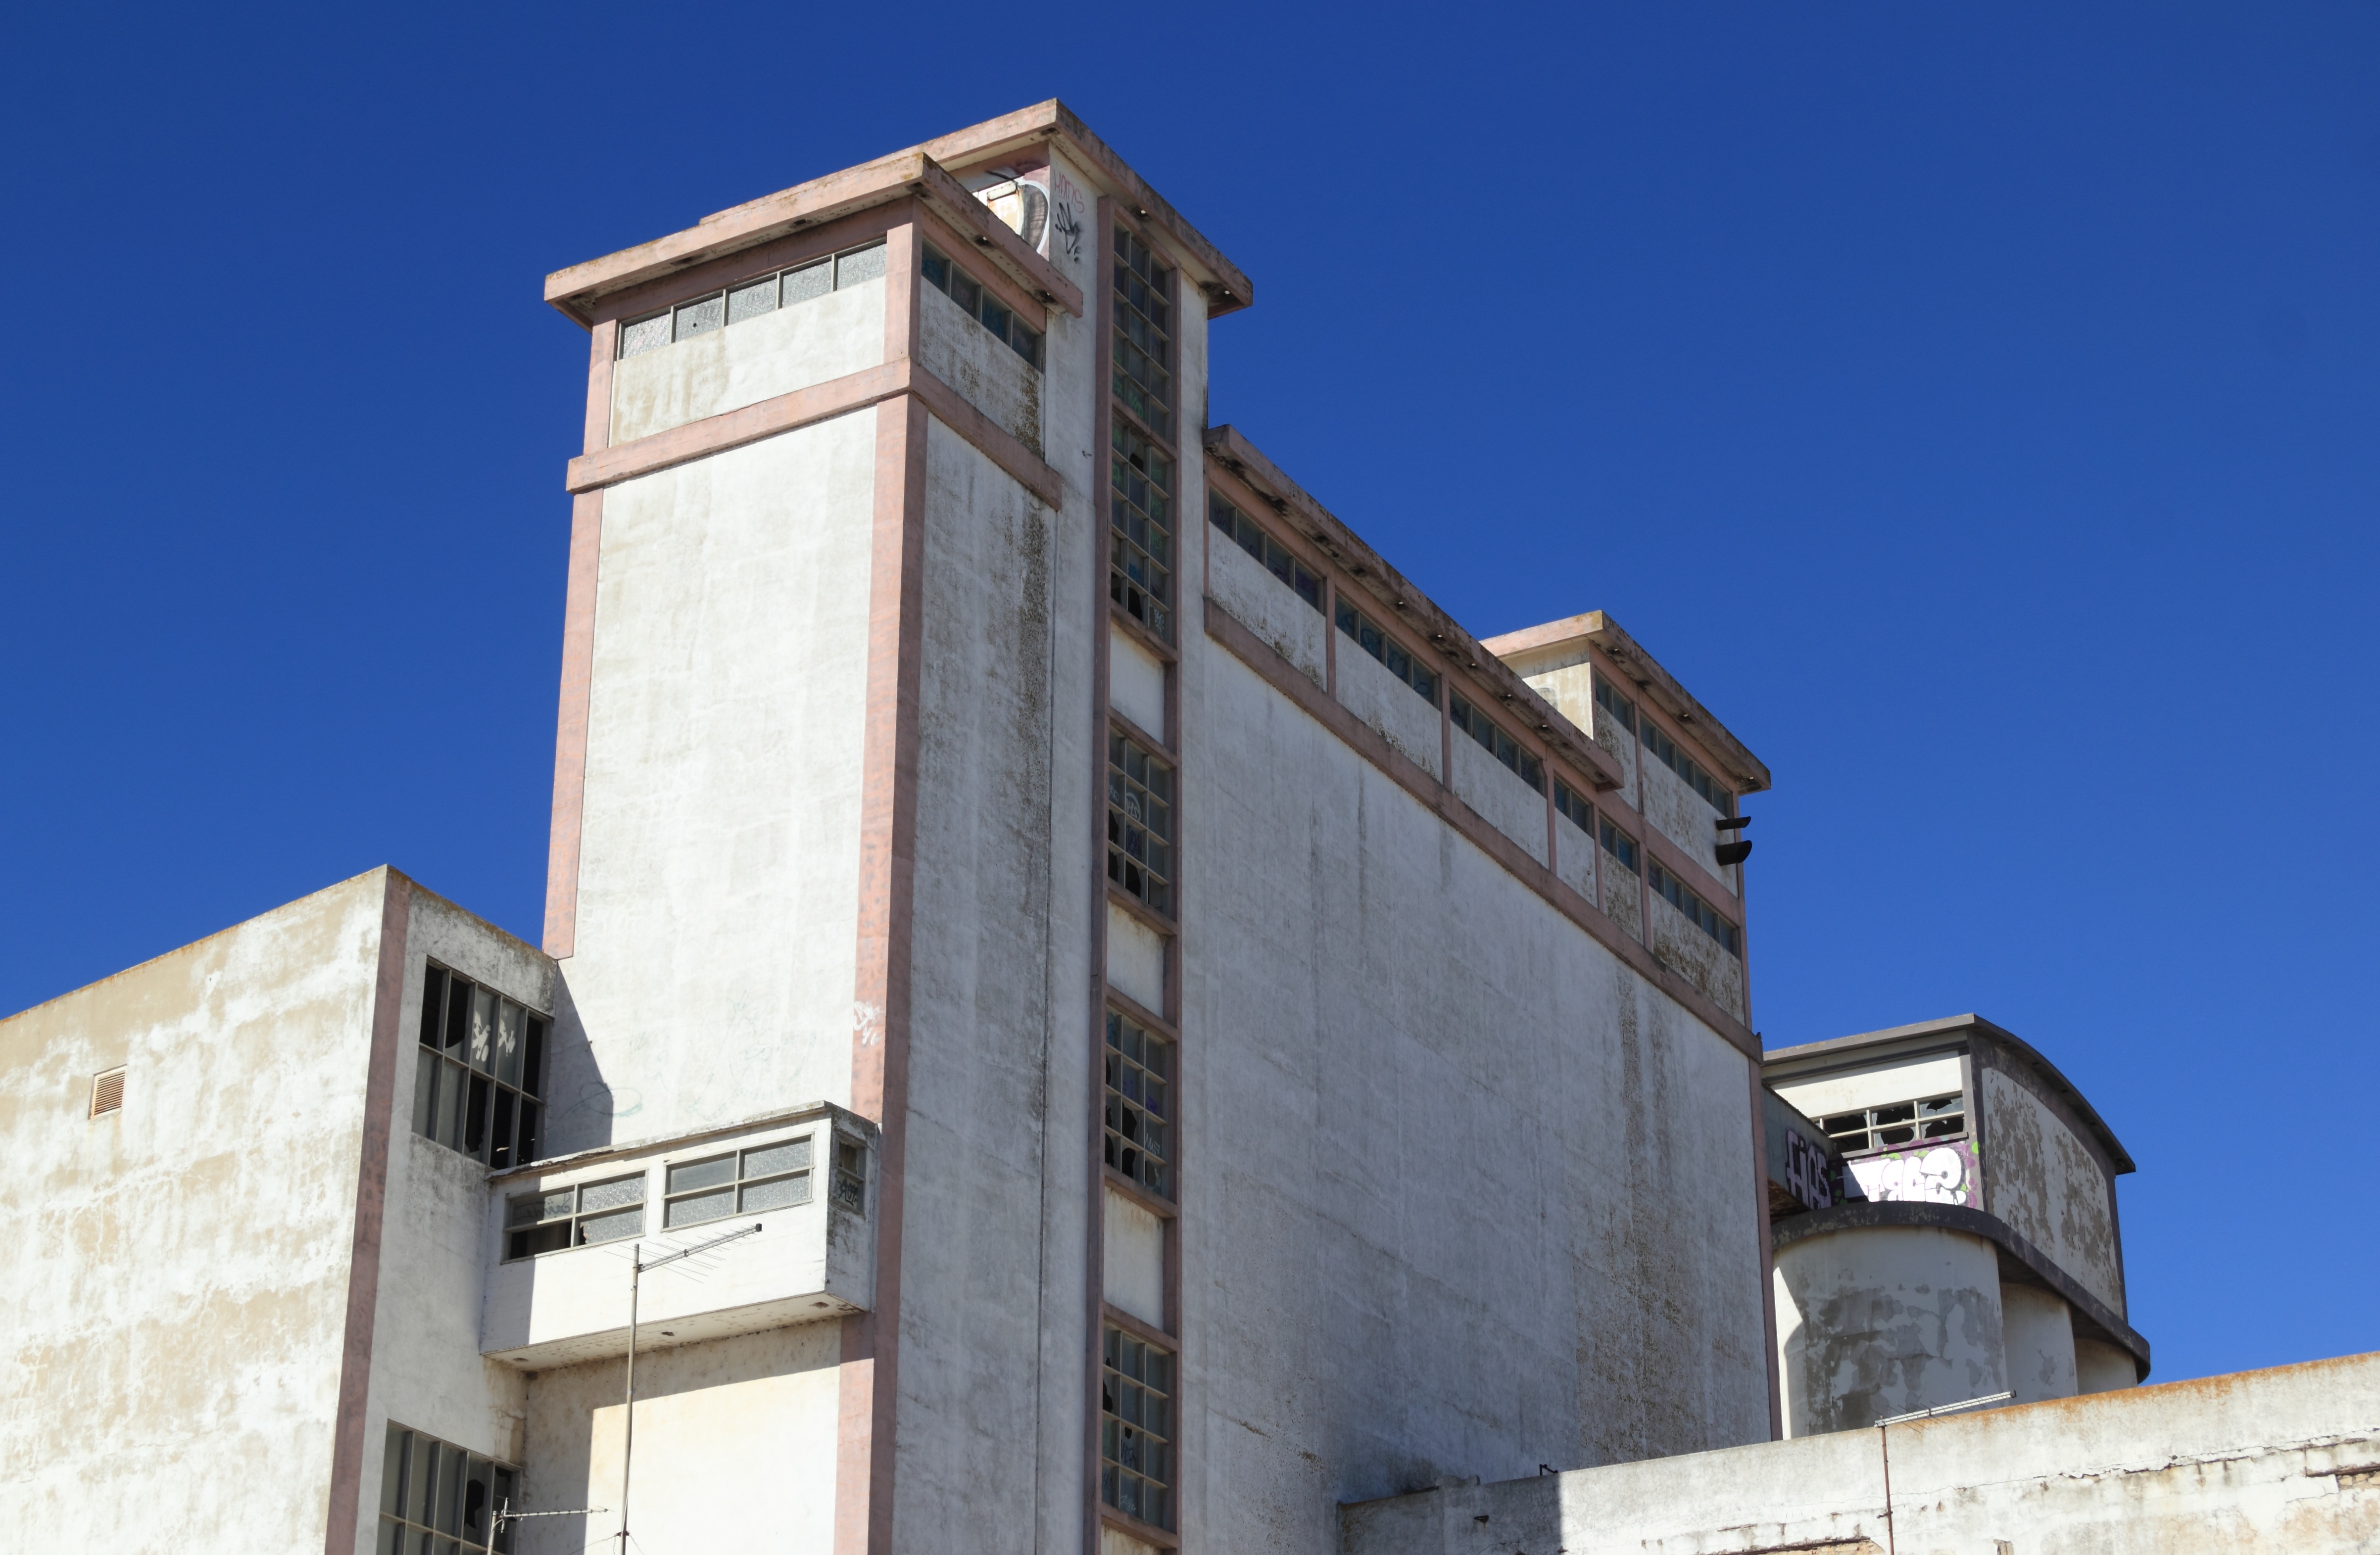
architecture, town, roof, building, downtown, tower, landmark, facade, industrial, abandoned, factory, industry, decay, concrete, portugal, faro